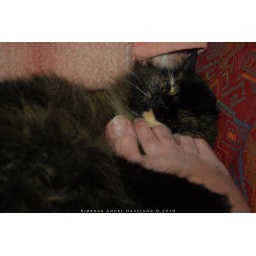
... a cuddly kitty wrapped around your bare foot, purring like crazy. DSC_2187